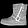
Label: Ankle boot